Milan S Lines

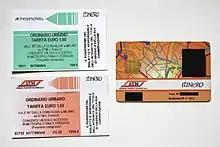
A Milan urban ticket from "Trenord" (up left) and the same ticket from "ATM" (bottom left). On the right, an "Itinero" smart card: the name on the bottom left, the photo and the card number on the right have been covered.

An integrated ticket is used inside the Milan urban area for bus, tram and metro lines, as well as the suburban railway. The urban single journey ticket costs €2.20. Other tickets are available, including 24h and 48h tickets and night ticket. Regional train fares apply outside the urban limit.